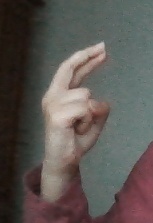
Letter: zay